Allan Seagar

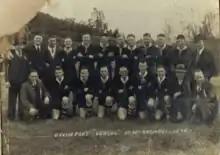
Seagar in the 1935 Devonport team that played Whangarei in September at Jubilee Park

In 1930 Seagar was to make the New Zealand side for the first time. He played 10 matches during the season for Devonport, scoring 4 tries and kicking 4 goals. Devonport had finished runners up in the championship with City Rovers and so were forced to play off with them for the right to play Ponsonby United who had won the championship and the Roope Rooster, for the Stormont Shield. Devonport defeated City 18–17 and then beat Ponsonby in the Stormont shield match 17–5 with Seagar scoring 2 tries and kicking a conversion and a penalty. It was the first time in the clubs history that they had won this trophy.